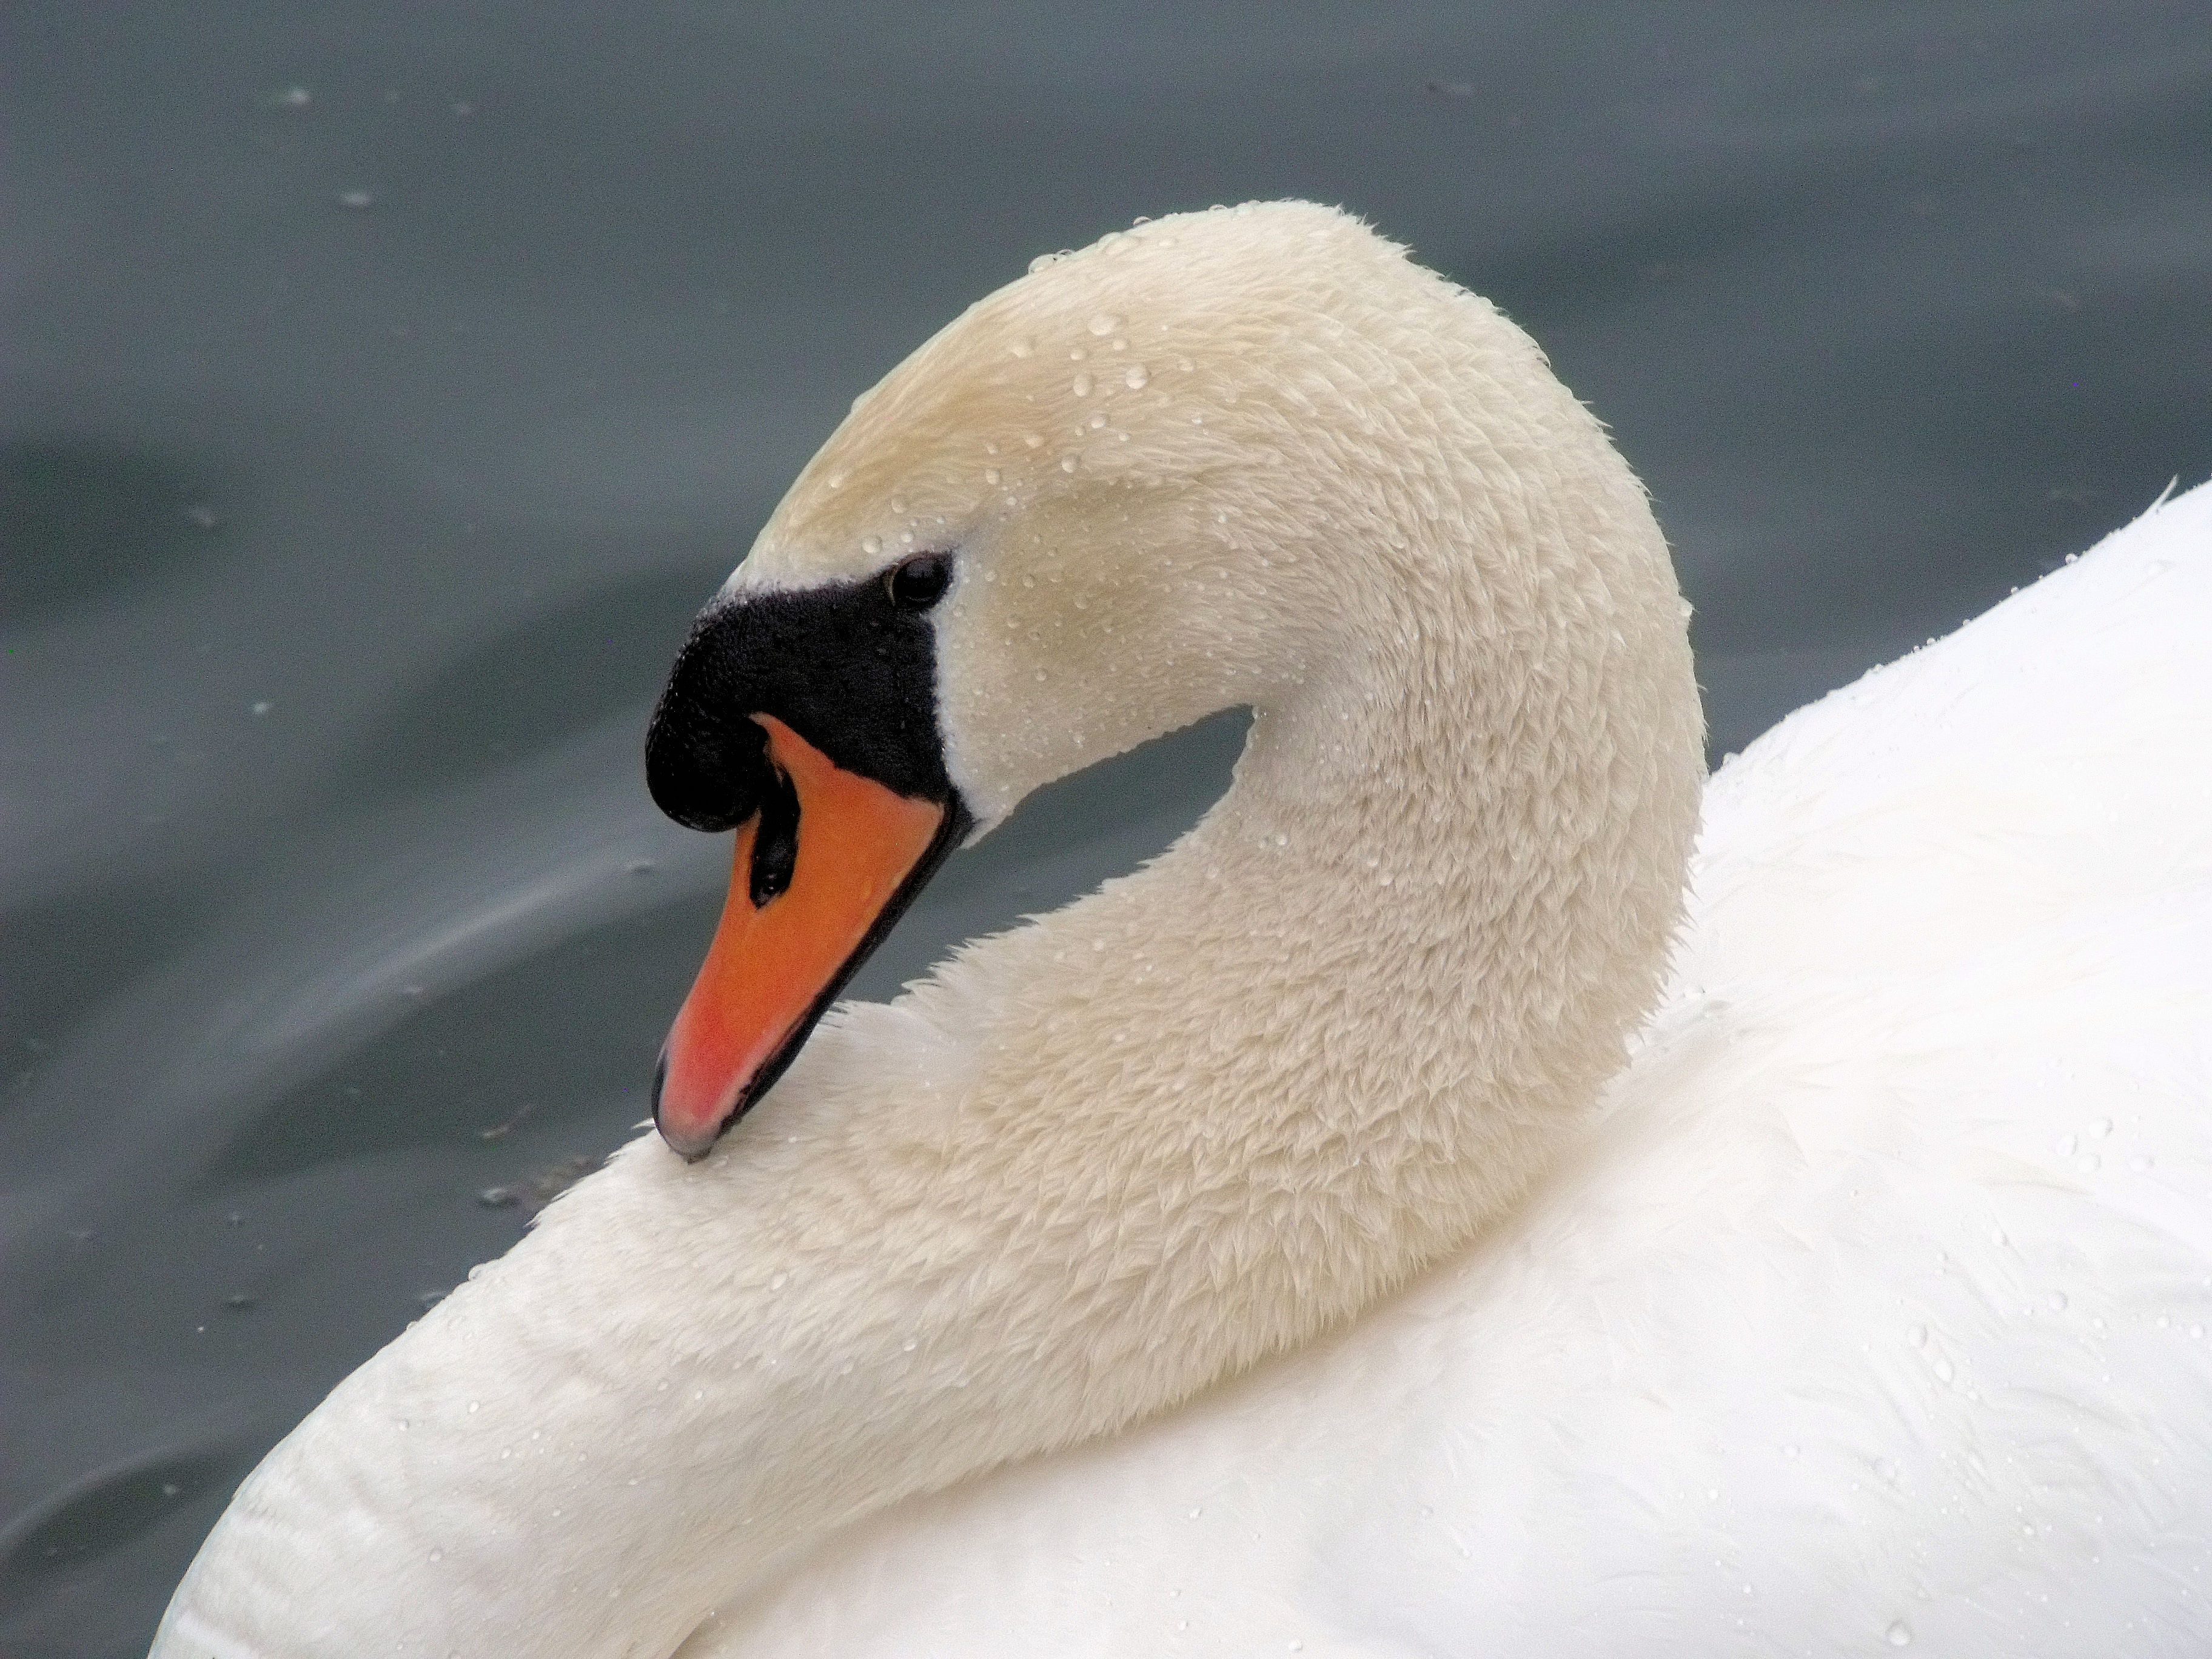
bird, wing, white, beak, calm, feather, fauna, close up, swan, head, vertebrate, resting, waterfowl, water bird, elegance, bashful, ducks geese and swans